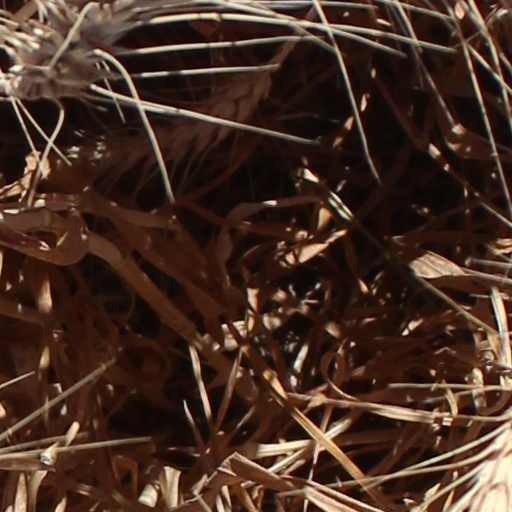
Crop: wheat